Enn Kunila

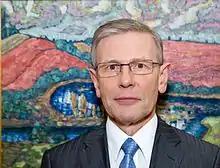
Enn Kunila in 2010

Enn Kunila (born 19 March 1950 in Tallinn) is an Estonian entrepreneur and art collector.